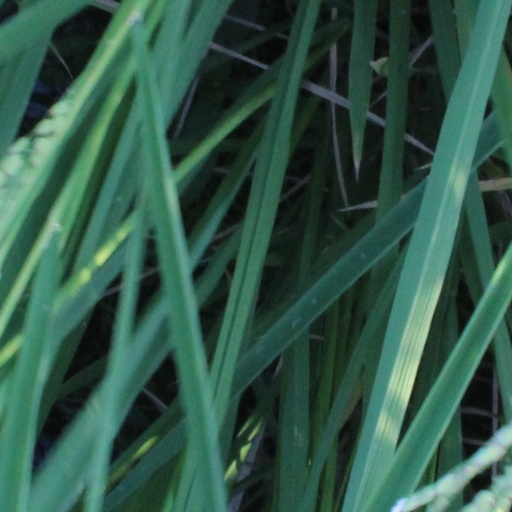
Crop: rice